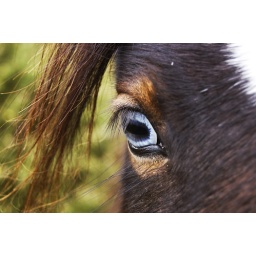
This is a horse in the new forest i found, with blue eyes, i thought it was fasinating!!